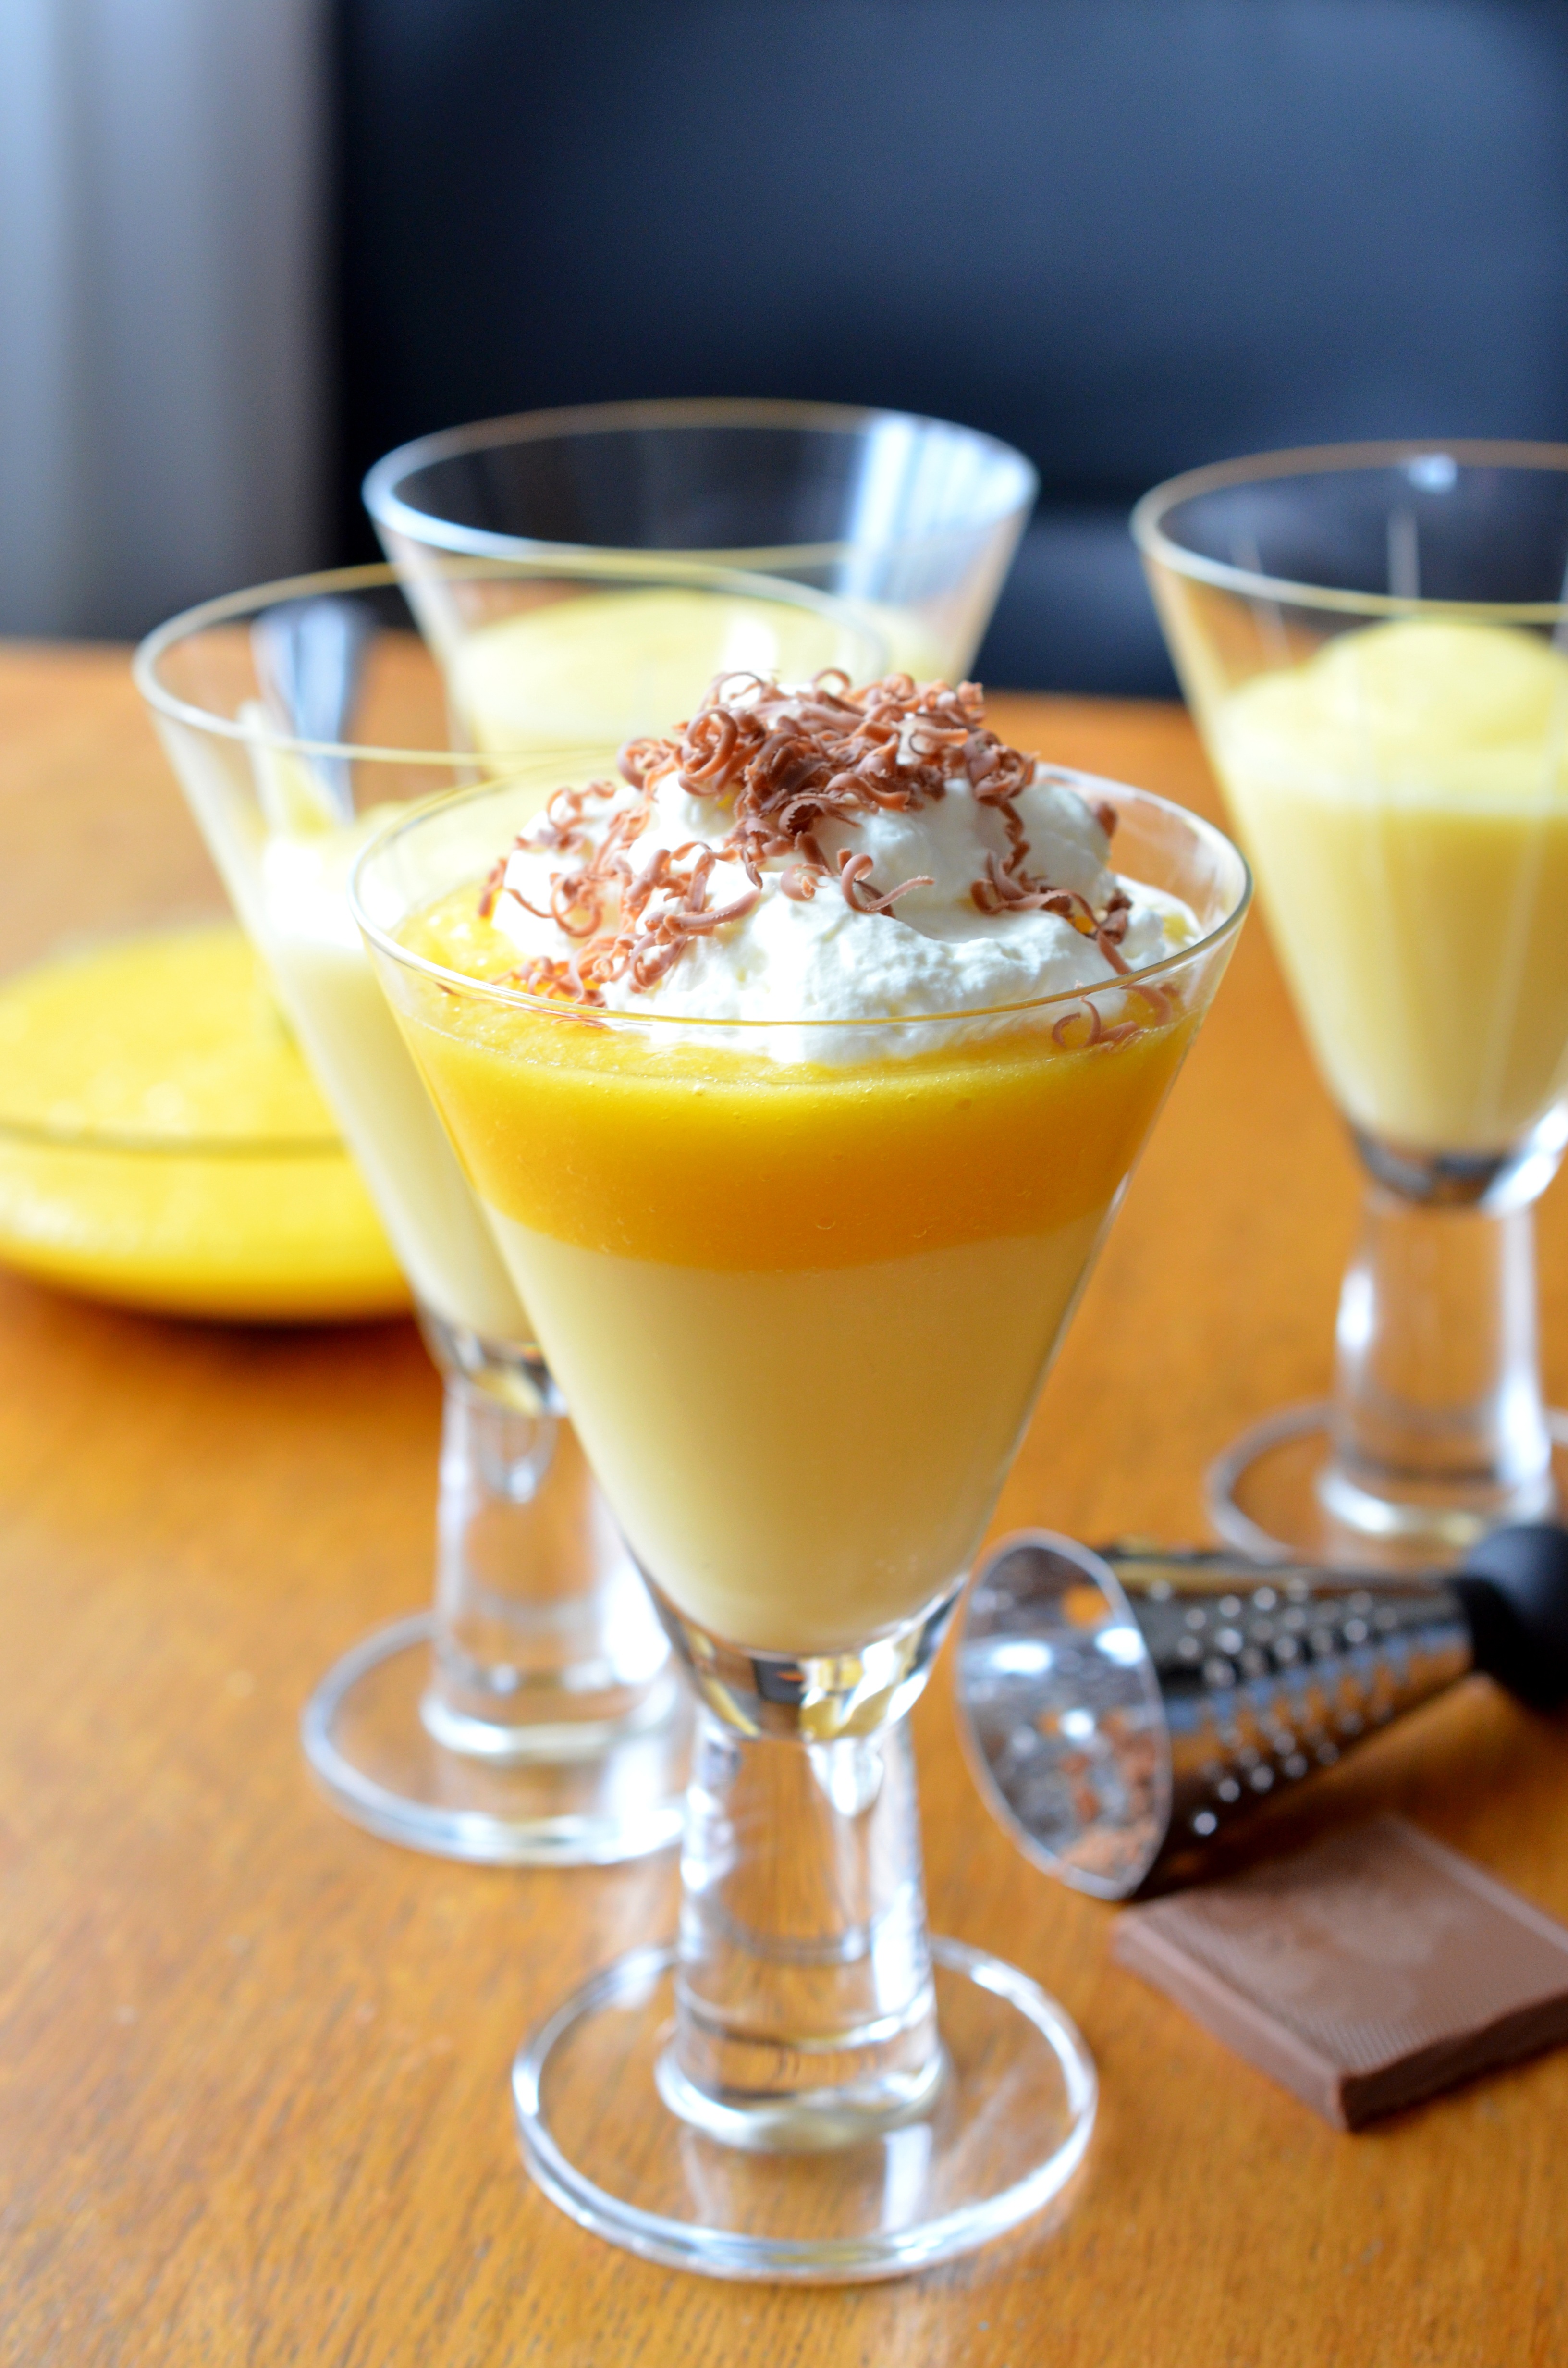
fruit, sweet, orange, dish, meal, food, produce, drink, breakfast, dessert, cream, delicious, shaving, calories, flavor, pudding, nibble, flowering plant, calorie bomb, vanilla pudding, land plant, vannille pudding